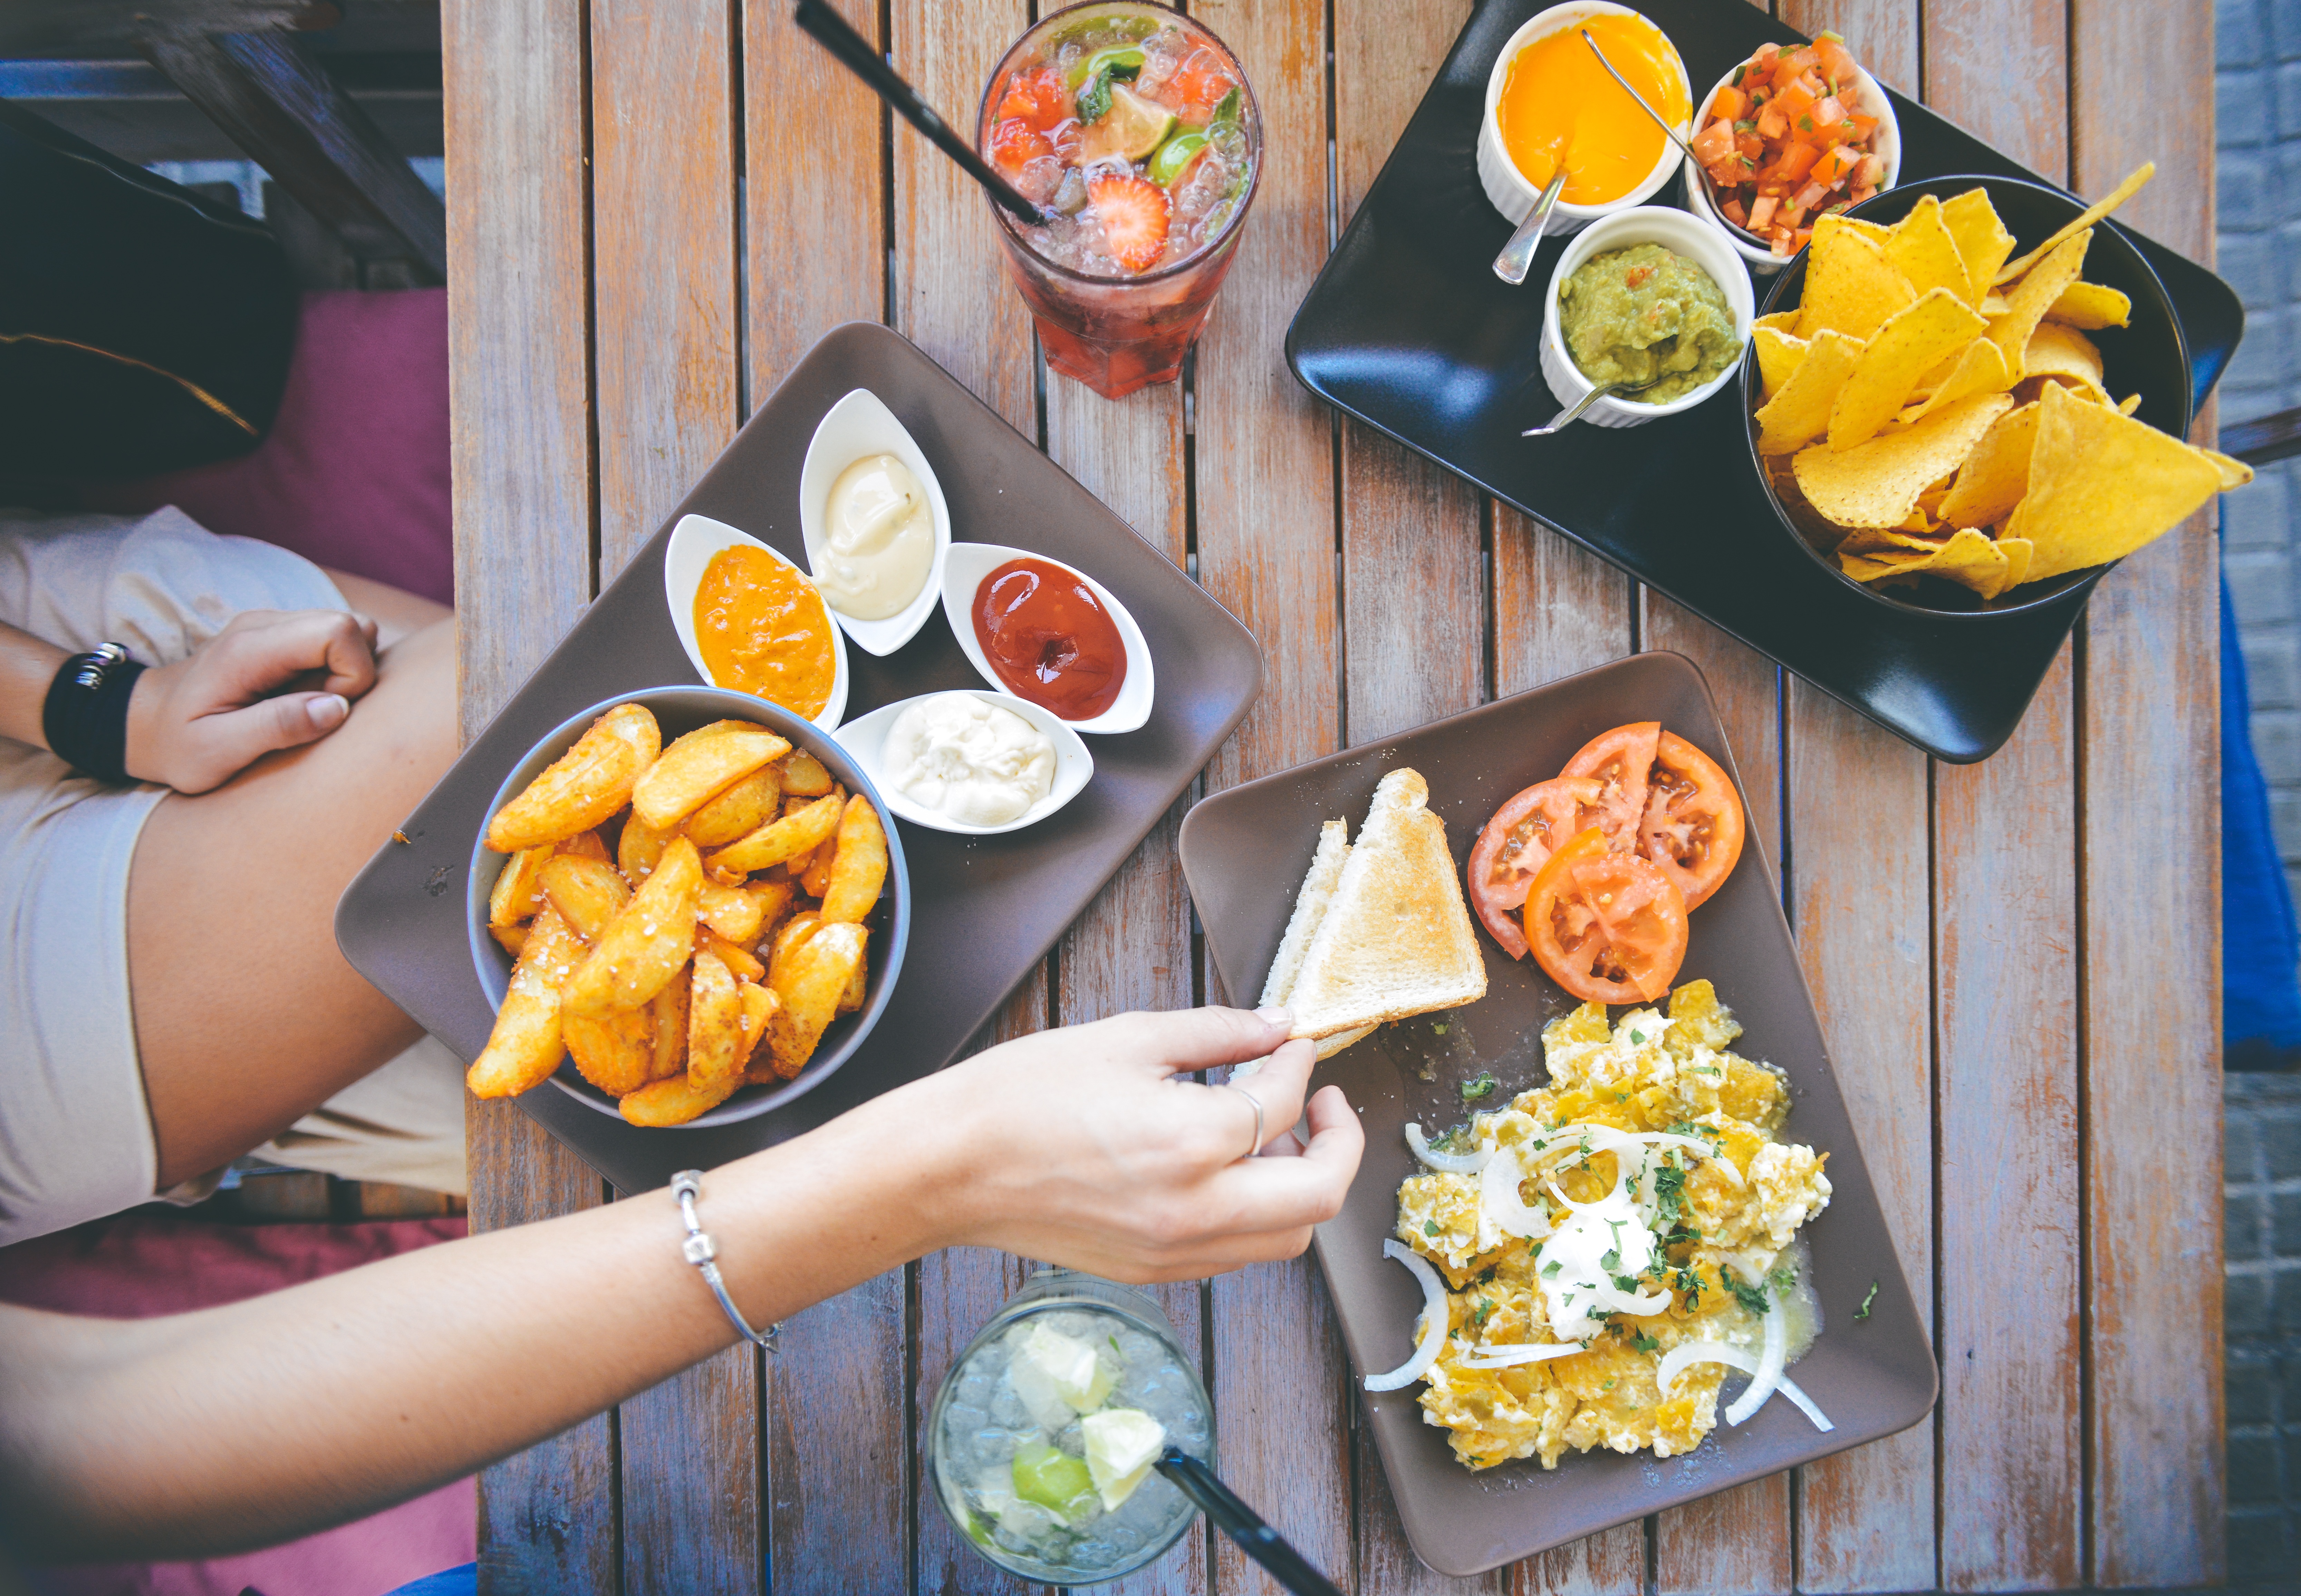
table, flower, restaurant, dish, meal, food, produce, menu, yellow, snack, lunch, delicious, buffet, eating, dinner, tasty, drinks, floristry, brunch, plates, sense